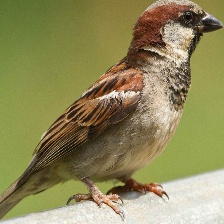
Species: HOUSE SPARROW
Scientific name: PASSER DOMESTICUS